Hemmema

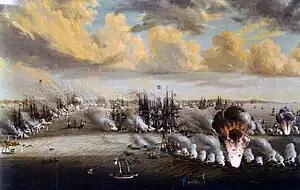
Contemporary Swedish painting of the Battle of Svensksund where two of the larger hemmemas participated

Of the new designs, turumas and hemmemas best fit the description of "archipelago frigate" because of their similarities to small ocean-going frigates. The first hemmema, the "Oden", was completed in 1764. It was c. 33 m (108.2 ft) long and 8.2 m (26.8 ft) wide with a draft of 2.8 m (9.25 ft). It had a low hull with no forecastle, only a low quarterdeck, and no poop deck. It had three masts that were initially rigged with lateen sails, like a galley. The navy later replaced the lateen rigs with a more conventional square-sail frigate rig. The early design provided for 14 pairs of oars with four men per oar. The rowers plied their oars from the gun deck through oar ports positioned between the gunports, close to the waterline, which gave the rowers better leverage. The oars were also placed on a rectangular outrigger, designed to further improve the leverage. Even so, hemmemas performed poorly when rowed and were difficult in contrary winds. They were slower than ordinary sailing ships, but sailed better than galleys.